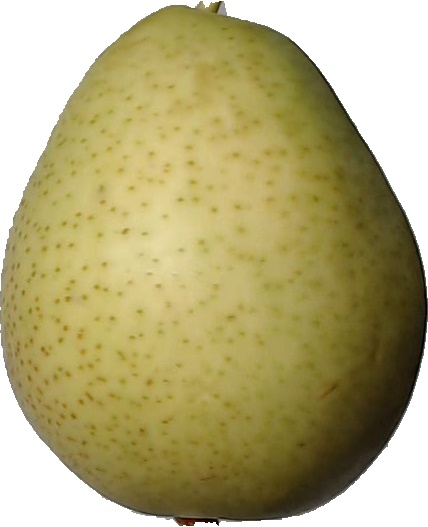
Label: pear_1